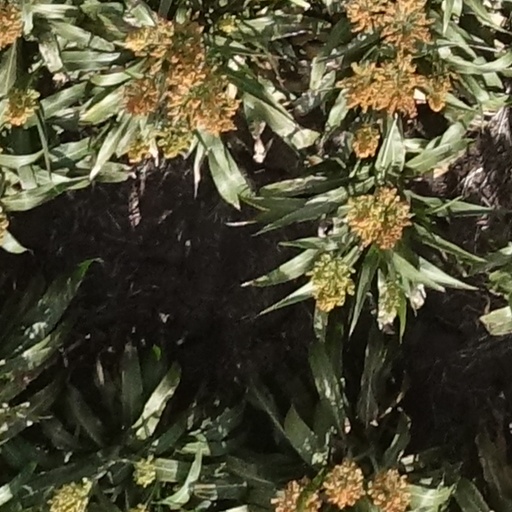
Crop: sorghum